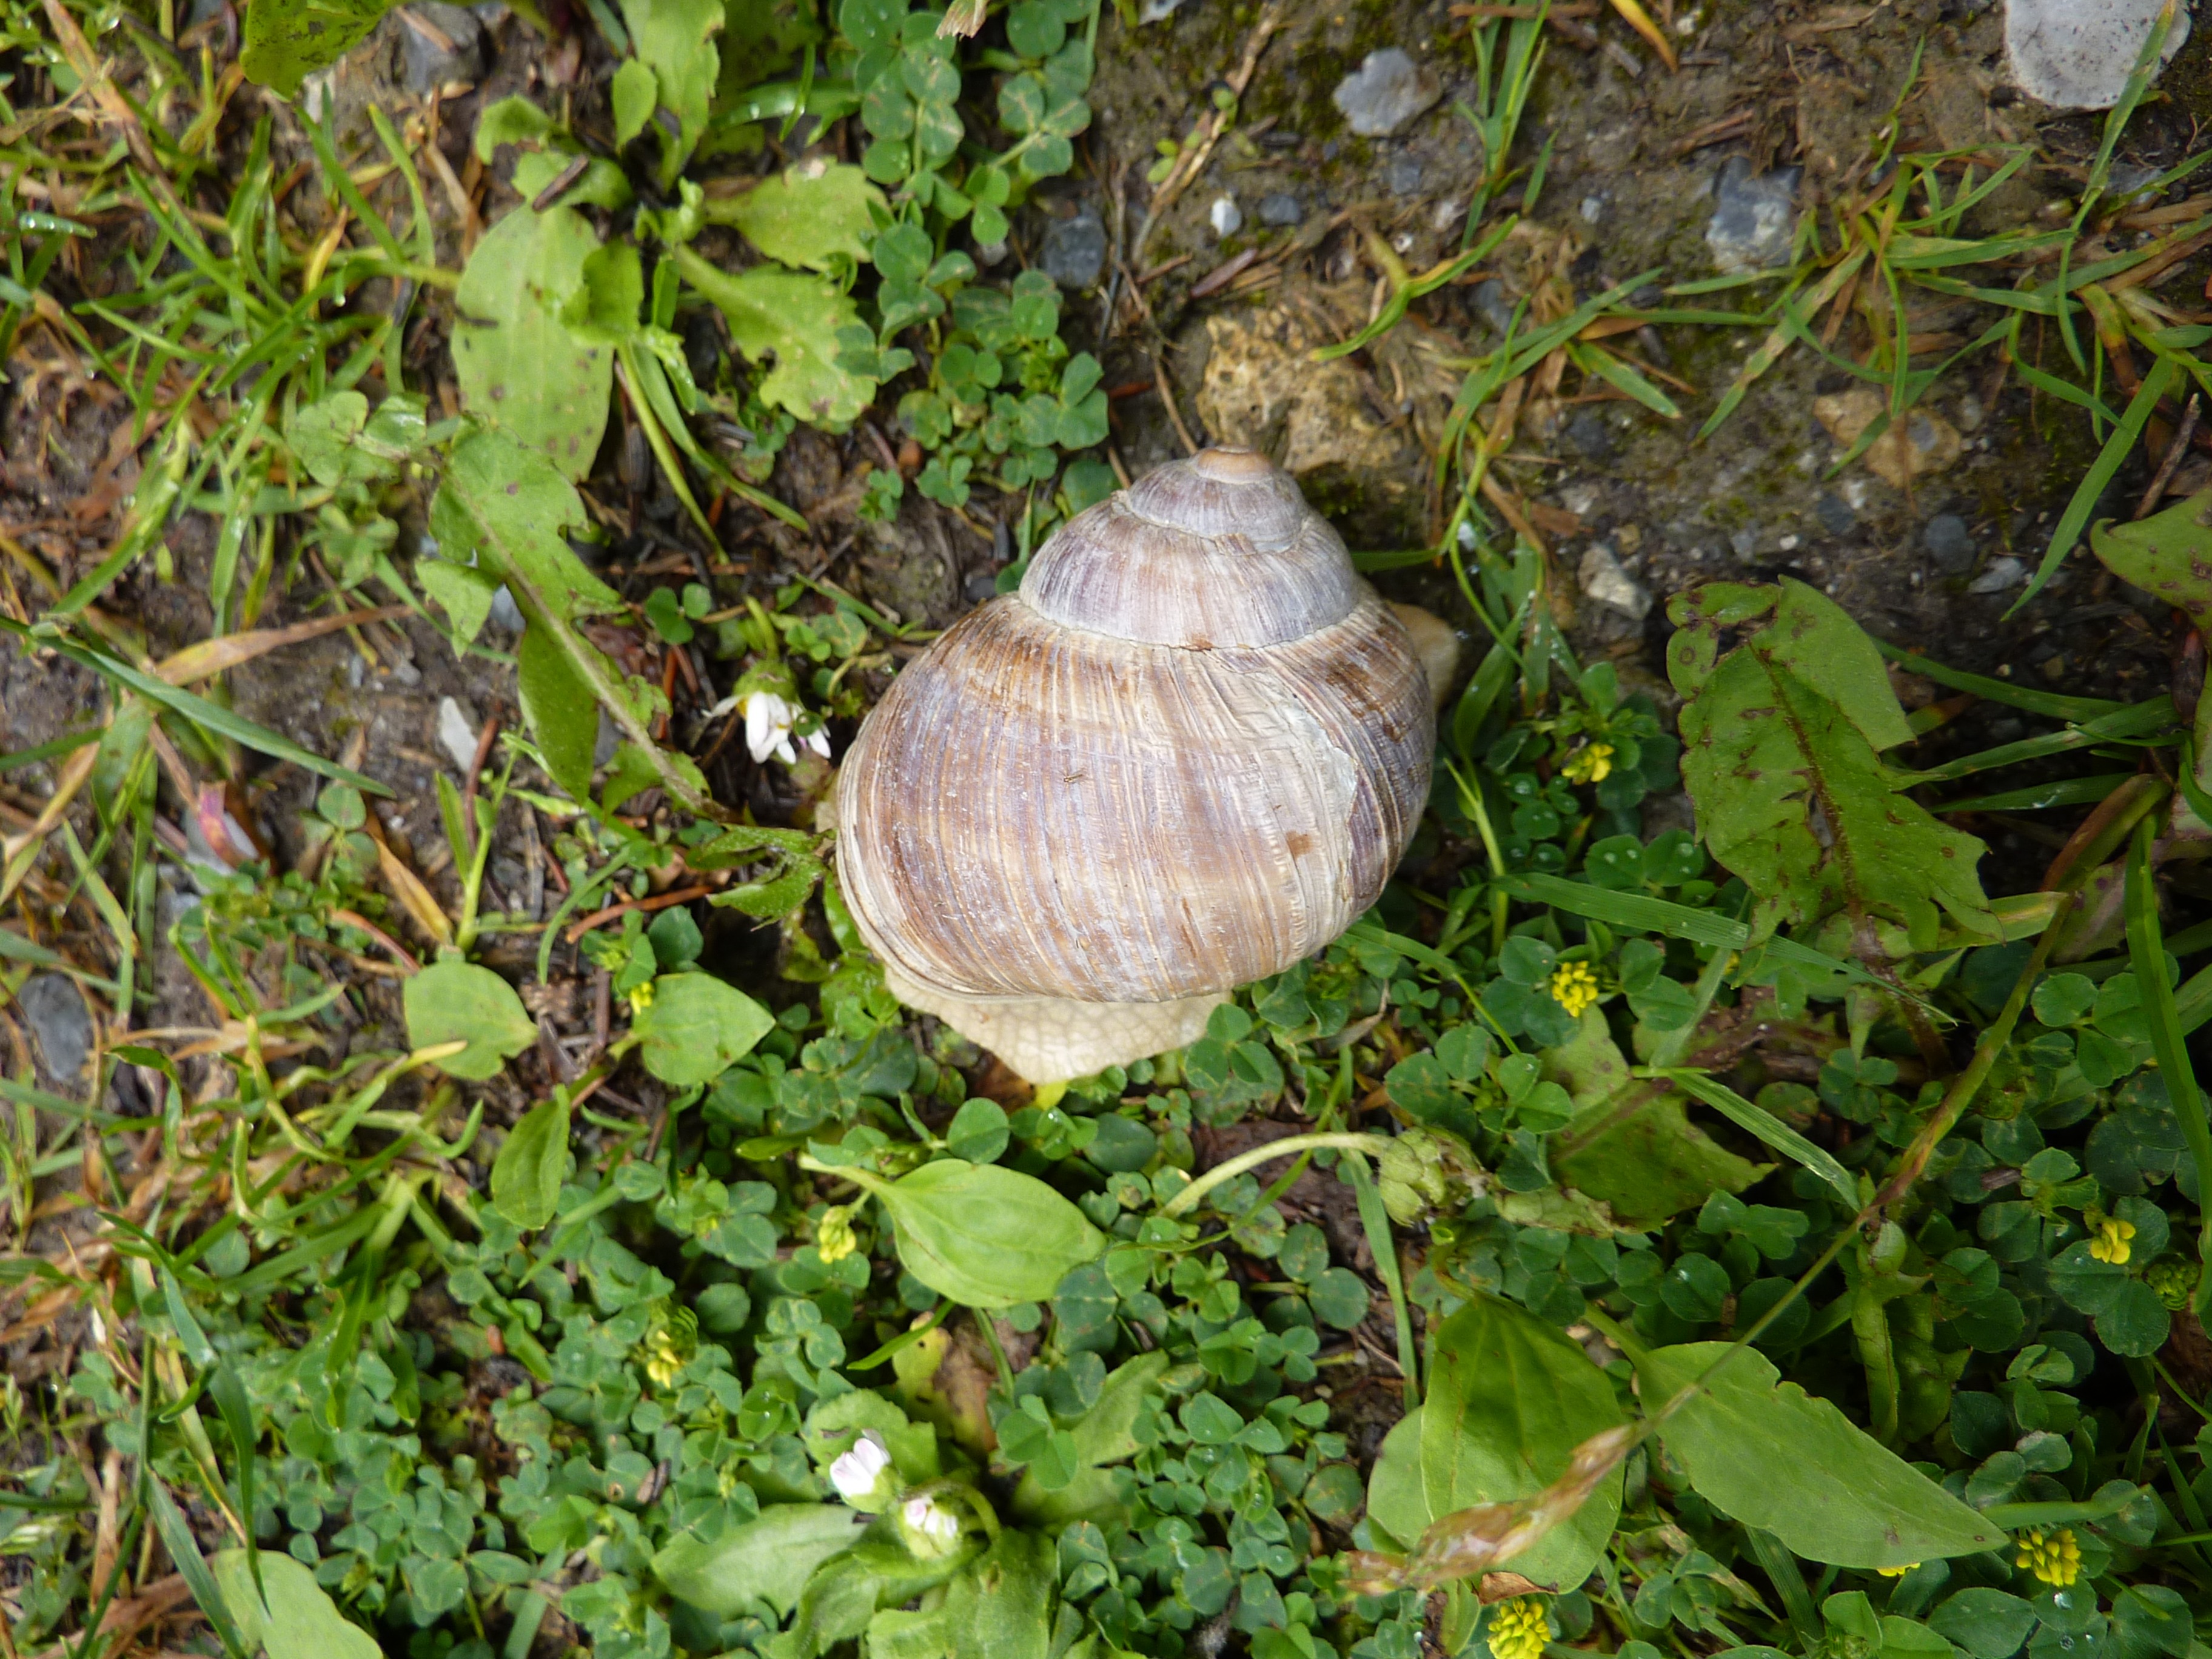
nature, forest, leaf, flower, animal, wildlife, green, flora, fauna, shell, invertebrate, snail, animals, woodland, habitat, slowly, natural environment, penny bun, snails and slugs